David Villa

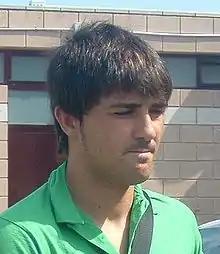
Villa at the Ciutat Esportiva de Paterna in 2005

After his success at Zaragoza, the team was in need of money; as a result, Villa made his big move to one of Spanish football's heavyweights, as a new look Valencia under Quique Sánchez Flores parted with €12 million to secure his services in the summer of 2005. During his first game in a Valencia shirt, an Intertoto Cup match against Belgian outfit Gent, Villa scored the first goal in a game which Valencia won 2–0. He made his league debut for Valencia coming on as a substitute against Real Betis in a 1–0 win on 27 August 2005. The next match would see his previous team, Zaragoza, leading 2–1 for the majority of the match; however, on the 81st minute, Villa came on as a late substitute for Rubén Baraja and scored the equalizer within the space of a minute, earning Valencia a point in a 2–2 draw.